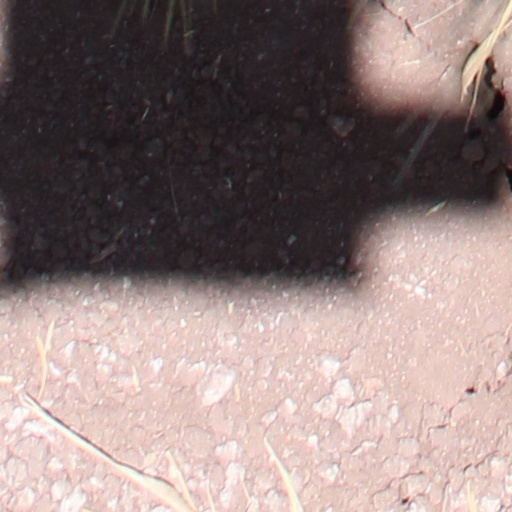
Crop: wheat